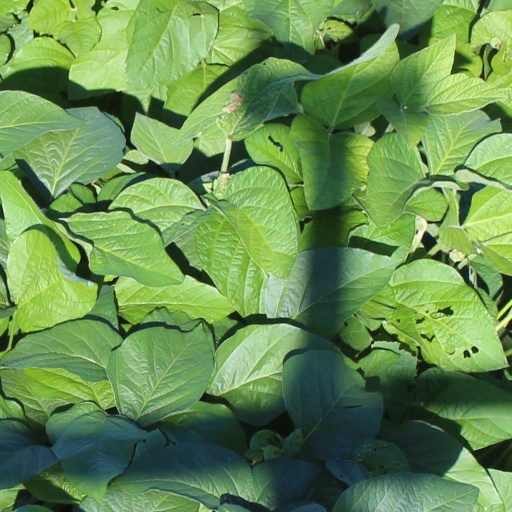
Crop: soybean